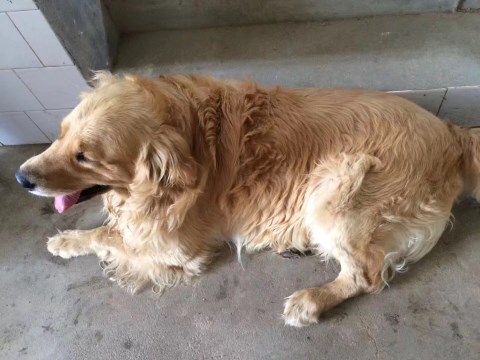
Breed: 5355-n000126-golden_retriever